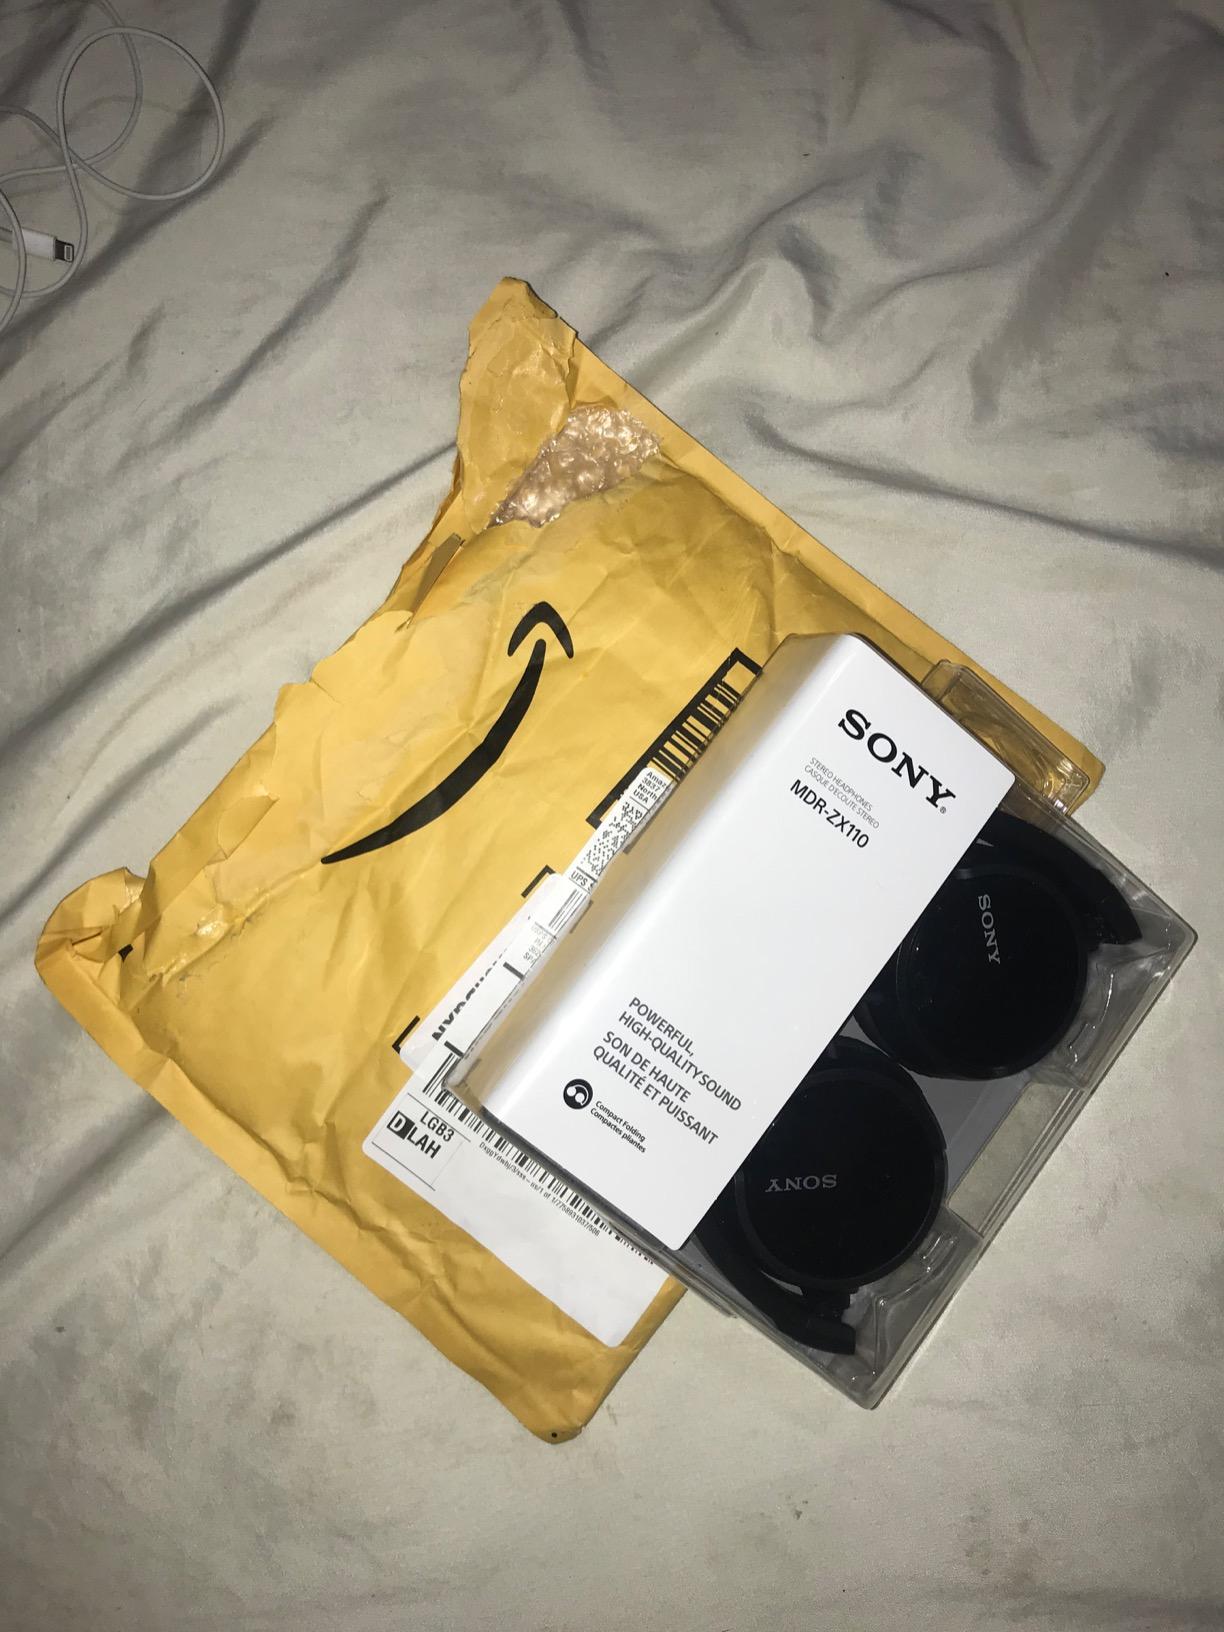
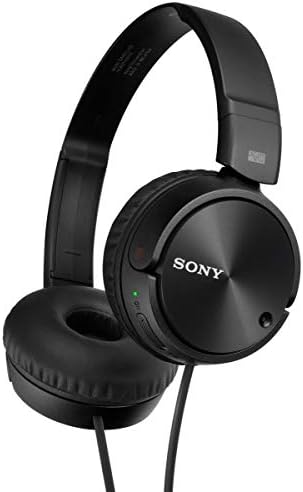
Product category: headphones
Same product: yes